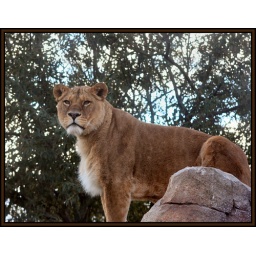
This magnificent lioness was standing proud in Blackpool Zoo.